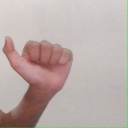
अक्षर: त